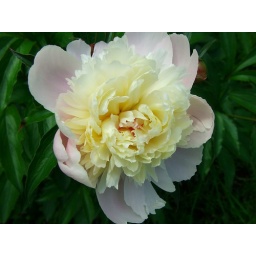
Behind the house they are pink, in front of the house they have a beautiful yellow center!